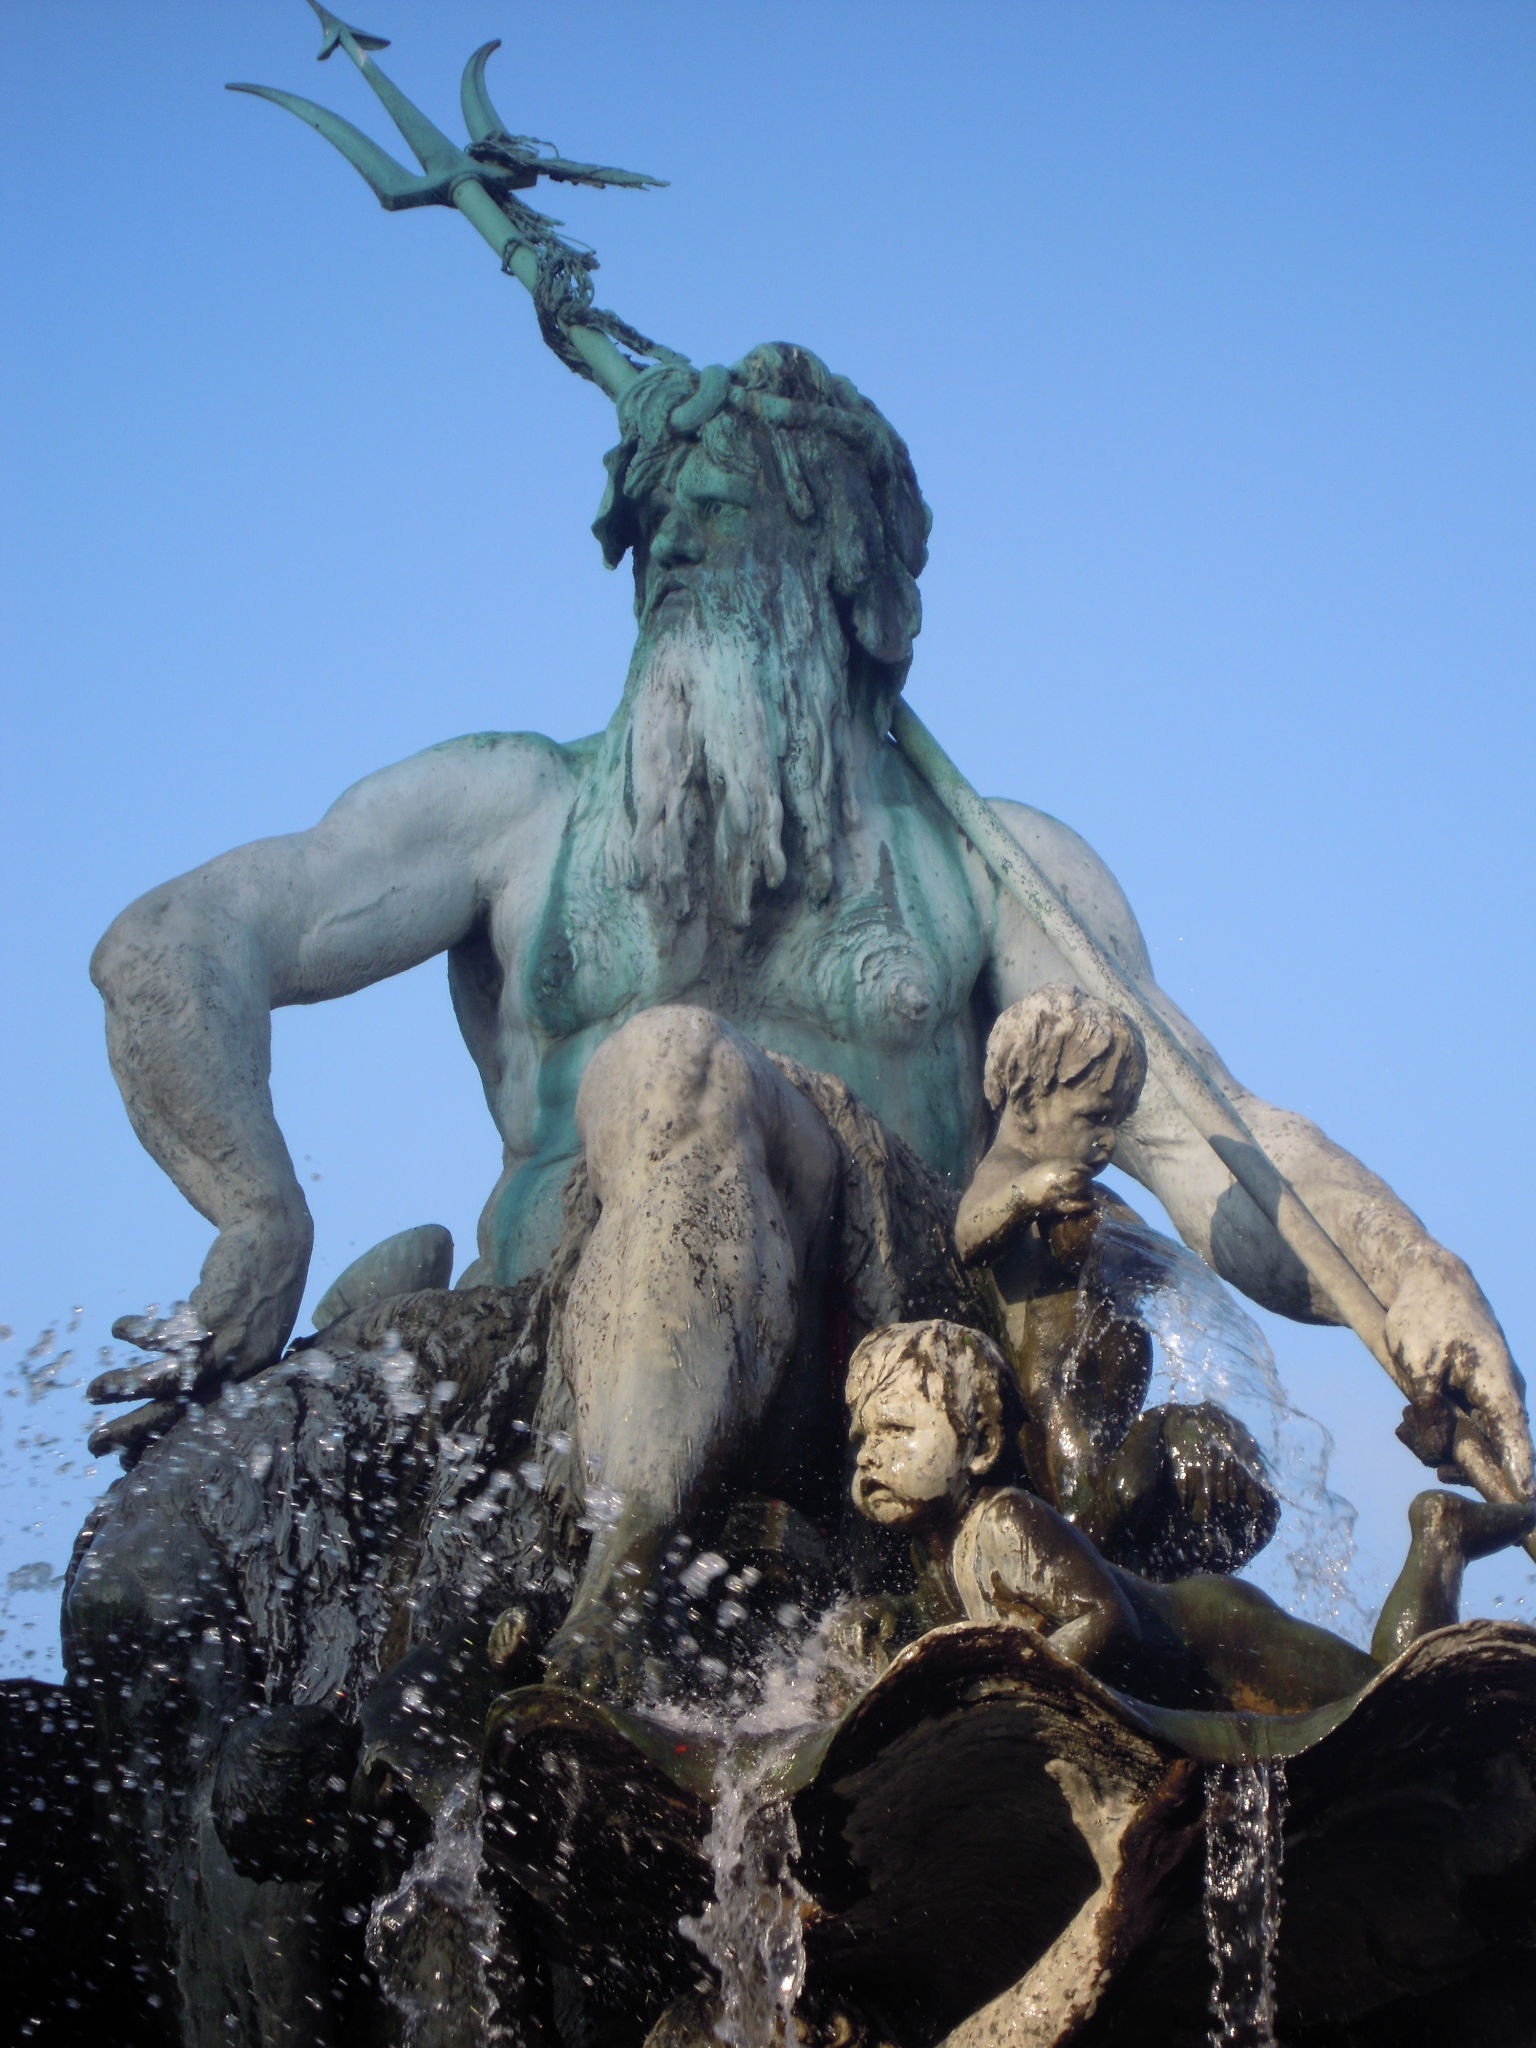
city, monument, statue, sculpture, art, temple, fountain, berlin, mythology, alexanderplatz, ancient history, neptun